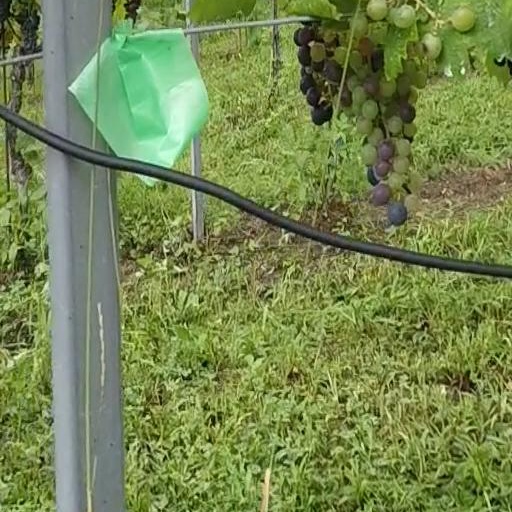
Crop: grape